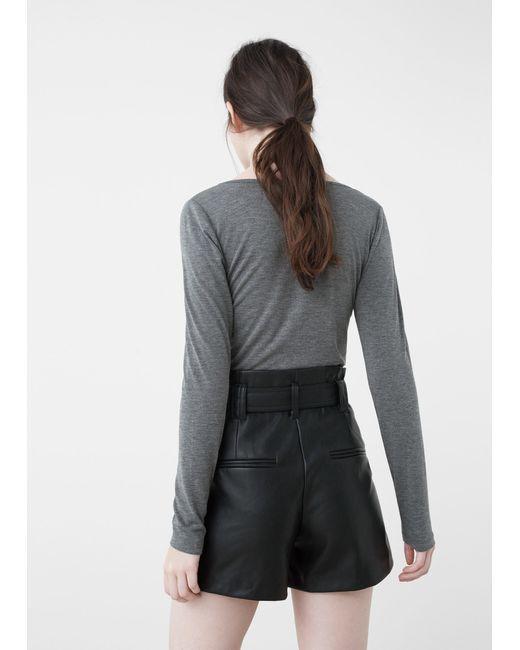
gut aussehende Shorts mit hoher Taille in schwarzer Farbe